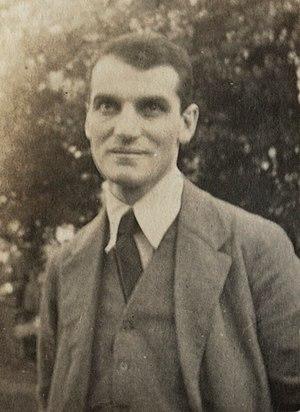
Katherine Mansfield, nom de plume de Kathleen Mansfield Murry née Beauchamp, est une écrivaine et une poète britannique d'origine néo-zélandaise. Puisant son inspiration tout autant de ses expériences familiales que de ses nombreux voyages, elle contribua au renouvellement de la nouvelle moderniste avec ses récits basés sur l’observation et souvent dénués d’intrigue.
John Middleton Murry, né le 6 août 1889 à Peckham, près de Londres, et mort le 12 mars 1957, est un écrivain, journaliste et critique littéraire anglais.